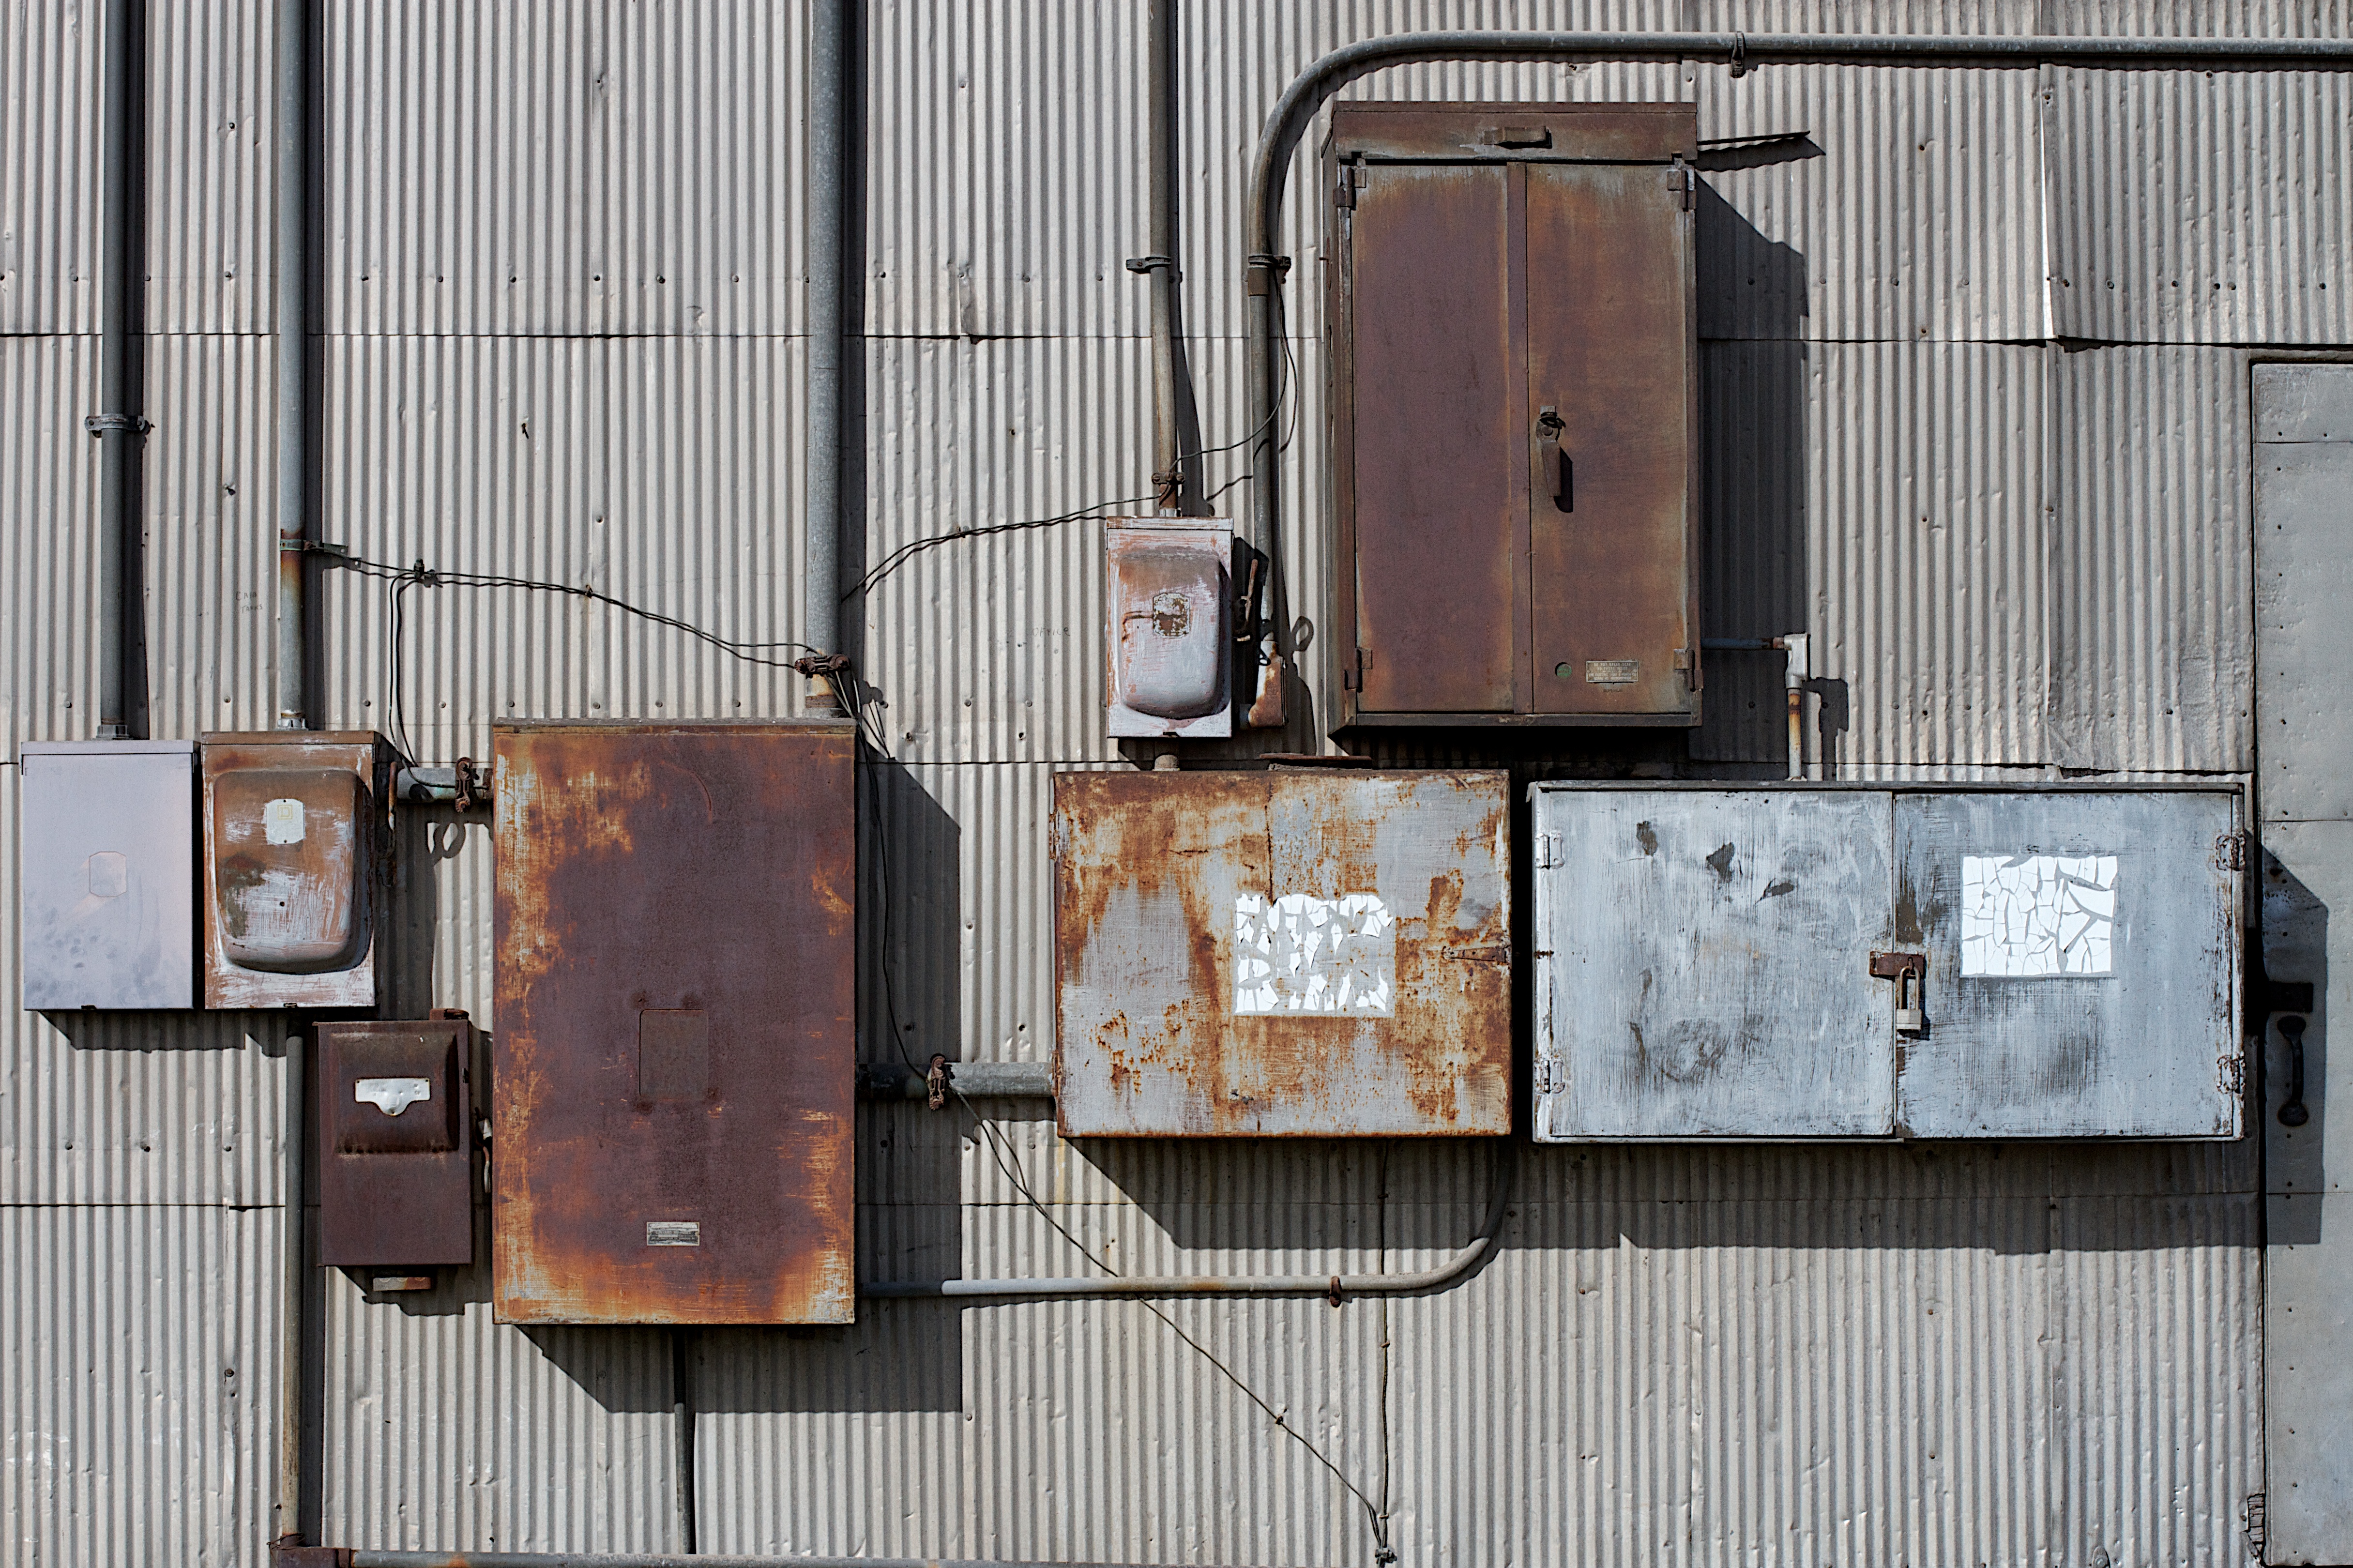
wood, machine, electricity, man made object, electrical wiring, machine tool